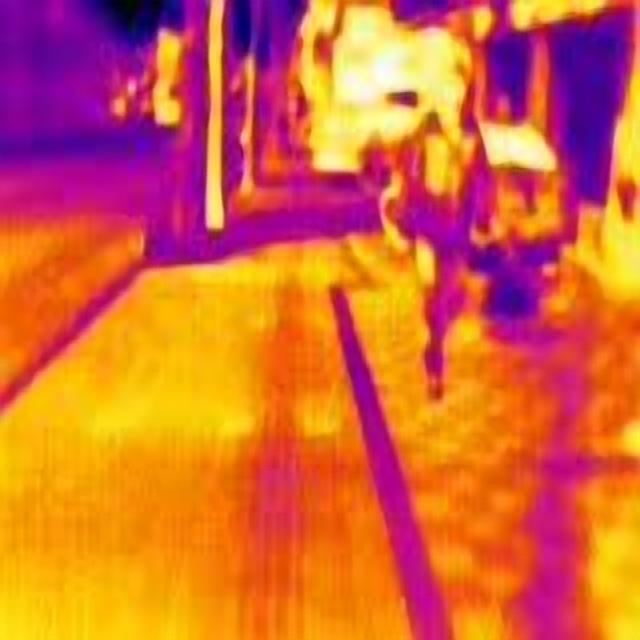
Detected objects:
label: person